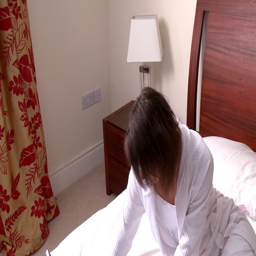
relaxed woman using a laptop sitting on bed at home